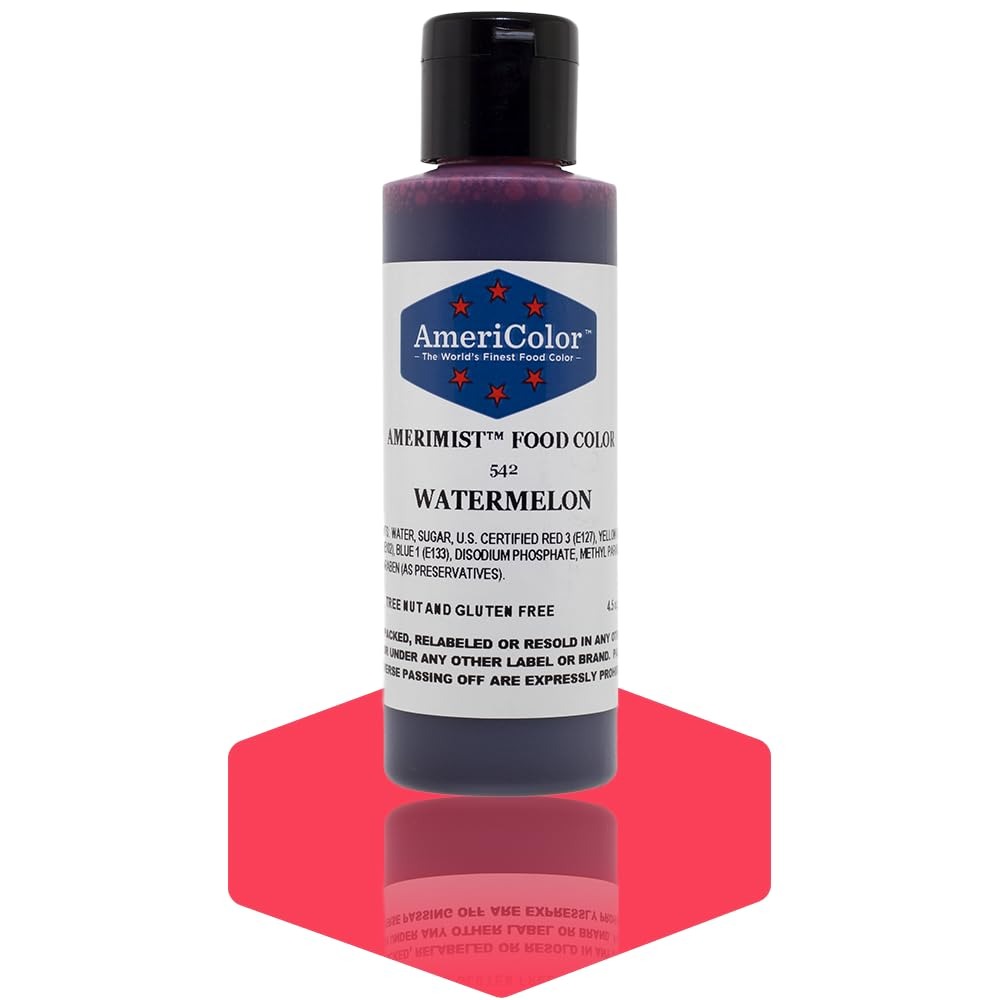
Item Name: AmeriColor Watermelon AmeriMist 4.5 oz Airbrush Food Color
Bullet Point 1: One 4.5 oz bottle of AmeriMist airbrush food color
Bullet Point 2: Super strong, highly concentrated color—goes farther to save you money
Bullet Point 3: Works beautifully when sprayed onto hard to color icings
Bullet Point 4: Can be painted on with a brush or used in an airbrush unit
Bullet Point 5: No need to dilute, cleans up easily with water
Product Description: AmeriMist is a super-strength, highly concentrated spray-on air brush food color that is extremely effective—even on hard to color non-dairy whipped toppings and icings. AmeriMist air brush colors prevent the need to over-spray, eliminating water spots and preventing icing from breaking down. AmeriMist is available in the same colors as AmeriColor Soft Gel Paste, with the same vibrant tones.
Value: 4.5
Unit: Fl Oz

Price: 11.25